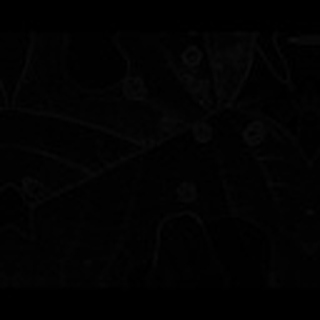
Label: cotton_target_spot